Vanya Petkova

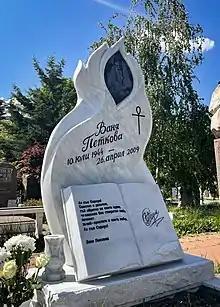
The headstone of Vanya Petkova's grave at Central Sofia Cemetery

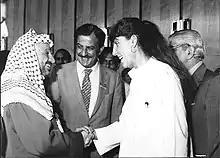
Bulgarian poet Vanya Petkova with Palestinian leader and Nobel Peace Prize Winner Yasser Arafat

Vanya Petkova (July 10, 1944 – April 26, 2009) was a Bulgarian poet, novelist, short story writer, and translator of Bulgarian, Ukrainian and Greek descent.